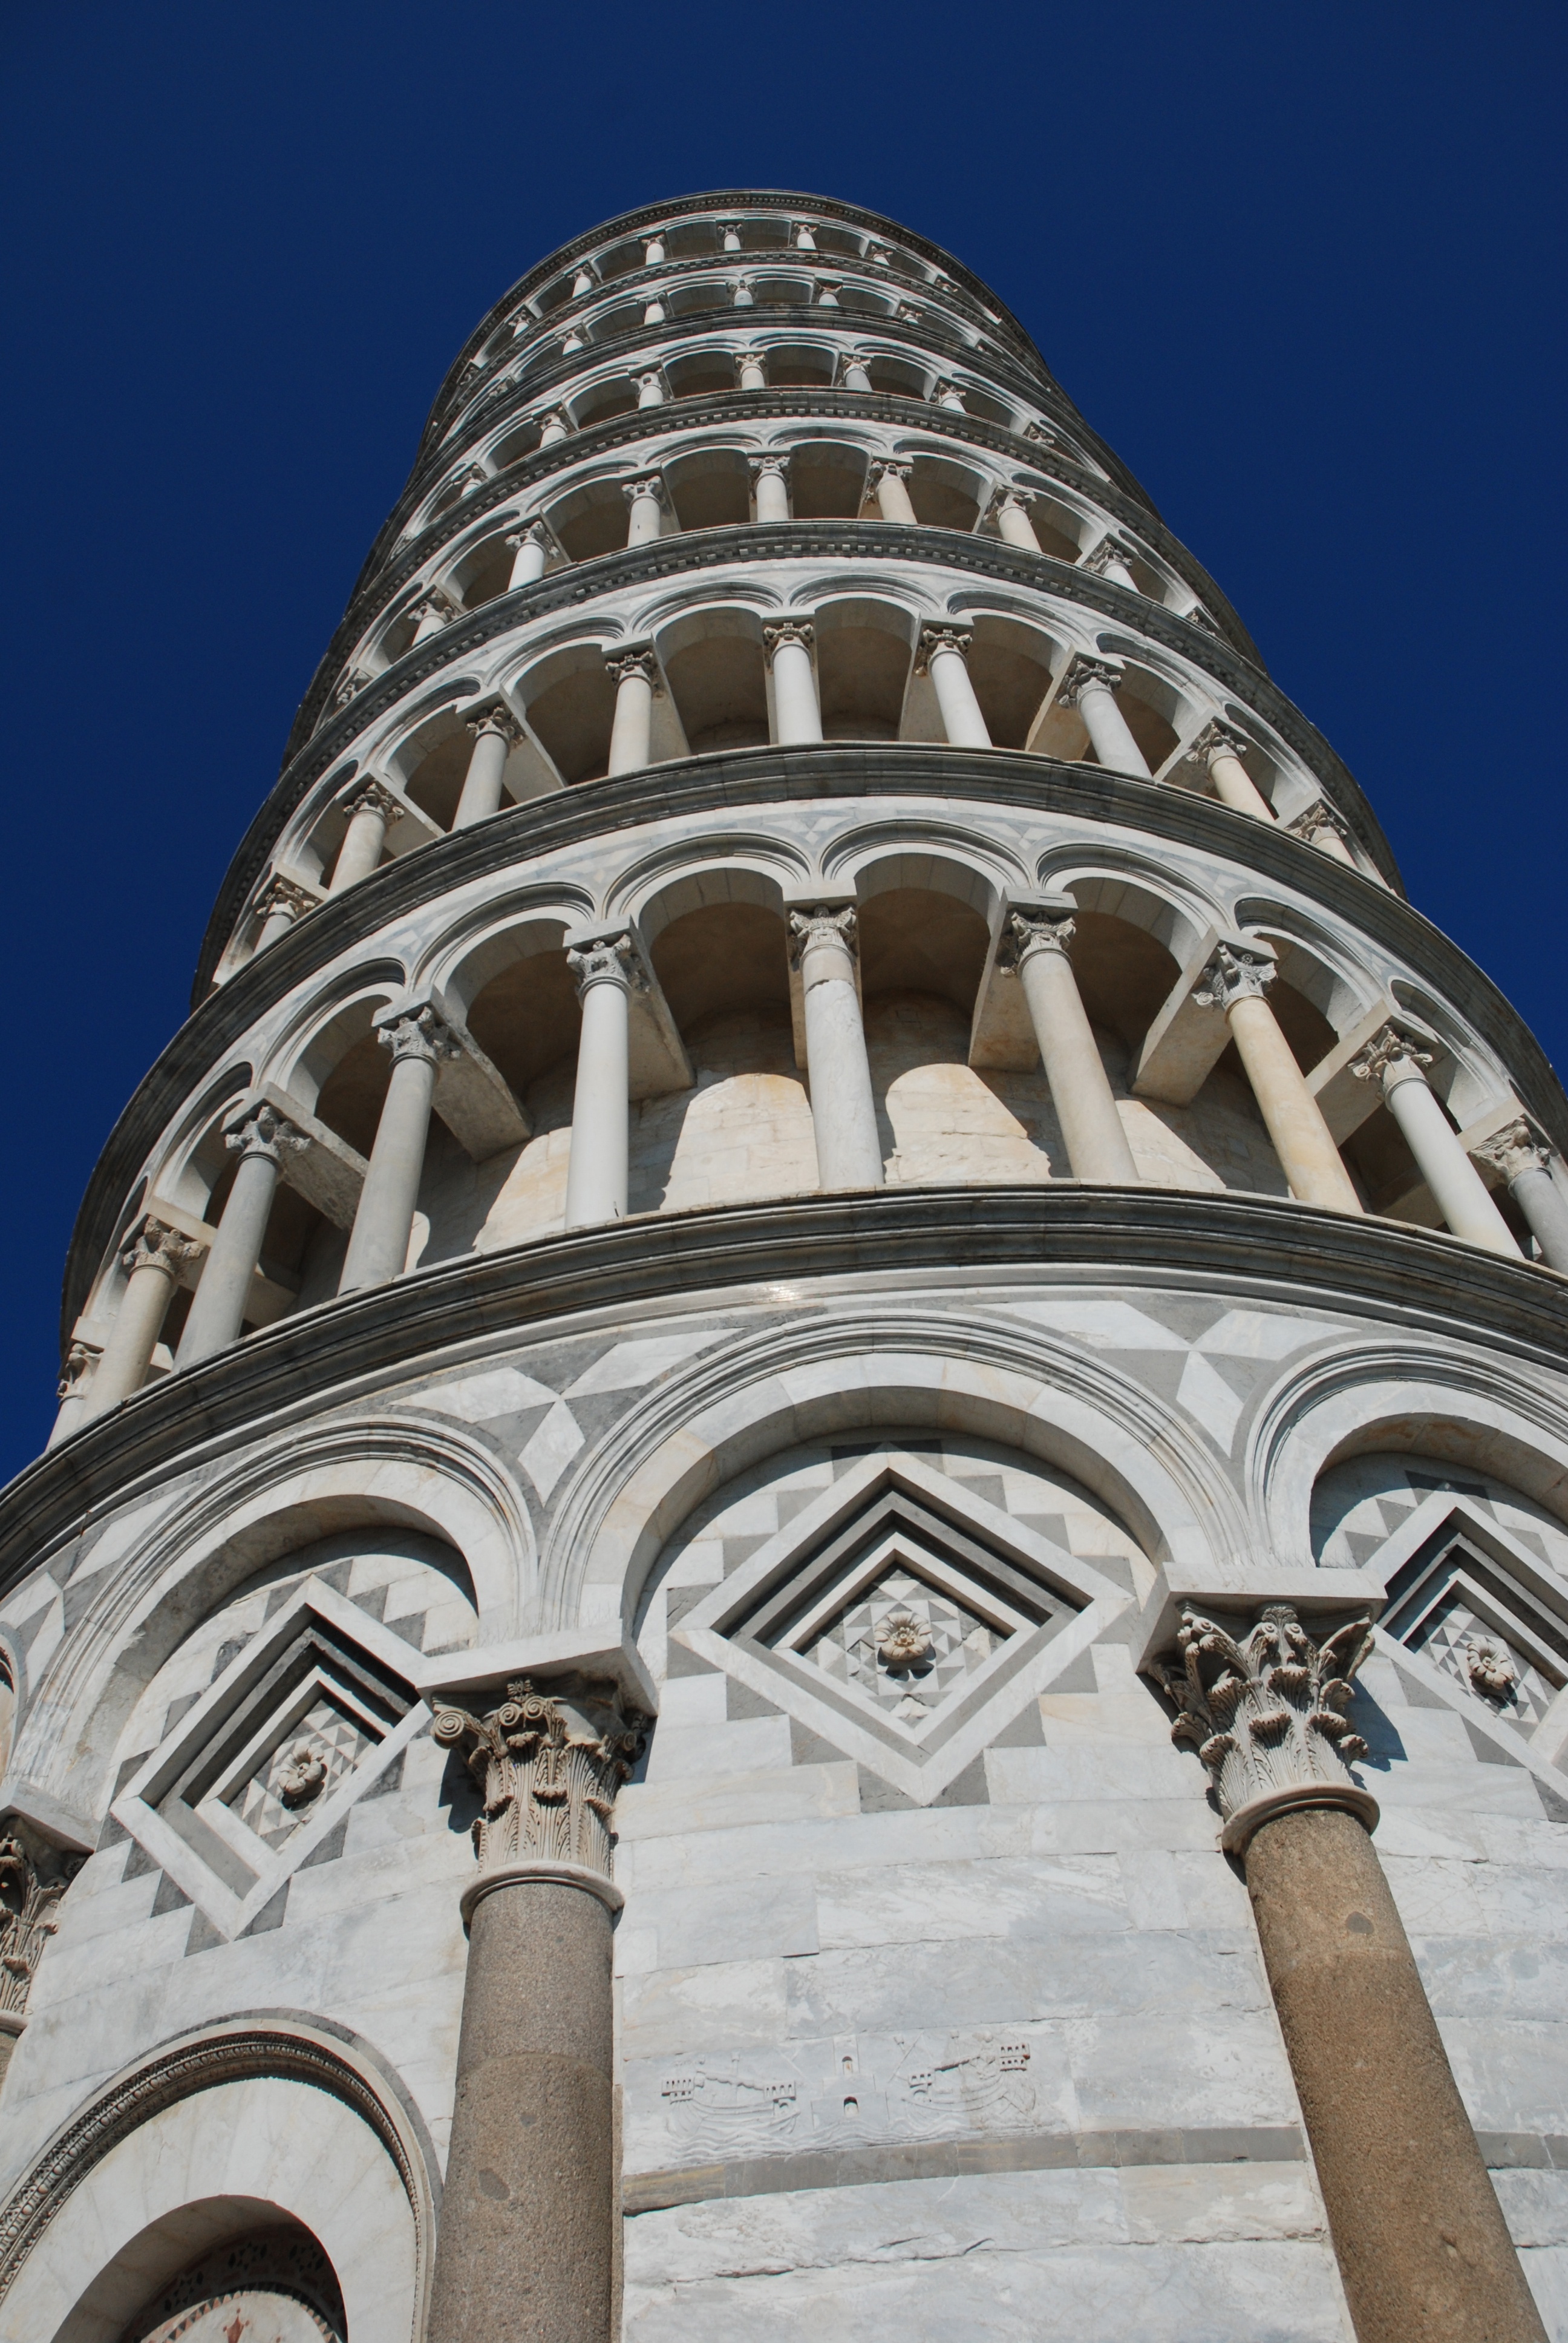
landscape, architecture, structure, building, old, travel, tower, holiday, landmark, italy, tuscany, facade, cathedral, place of worship, baptistery, tour, temple, holidays, pisa, symmetry, italia, dome, monuments, the leaning tower, the curve